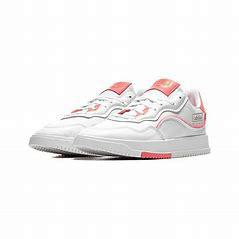
Brand: Adidas
Model: SC Premiere